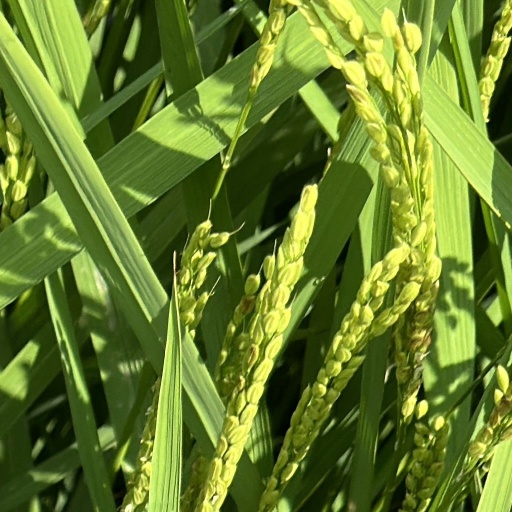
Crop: rice